2013 in India

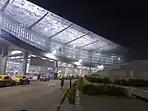
Netaji Subhash Chandra Bose International Airport

20 January: A new airport terminal was inaugurated by the President Pranab Mukherjee at Netaji Subhas Chandra Bose International Airport, Kolkata